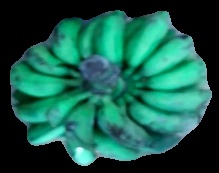
Variety: rasbale
Grade: grade3